Question: Please indicate a possible affordance area of drink_with_cup that can be used for drinking
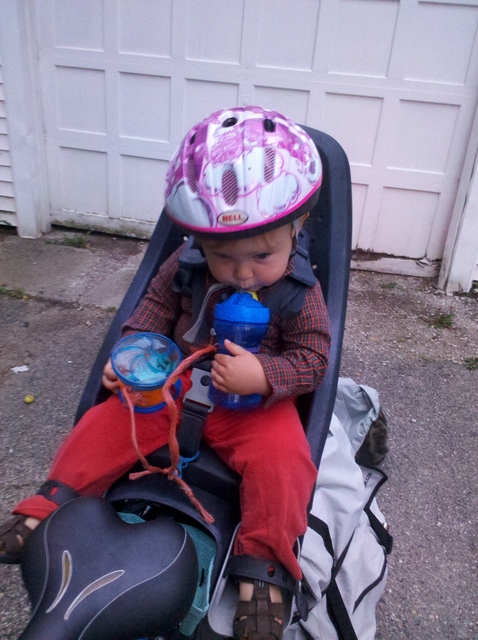
Answer: [209.526, 291.128, 263.662, 404.211]